Alícia Correia

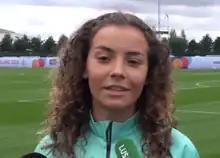
Correia in 2022

Alícia Correia (born 29 April 2003) is a Portuguese professional footballer who plays as a defender for Sporting CP and the Portugal national team.